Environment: real
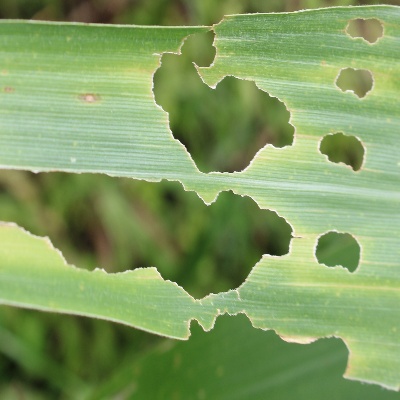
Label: fall_armyworm